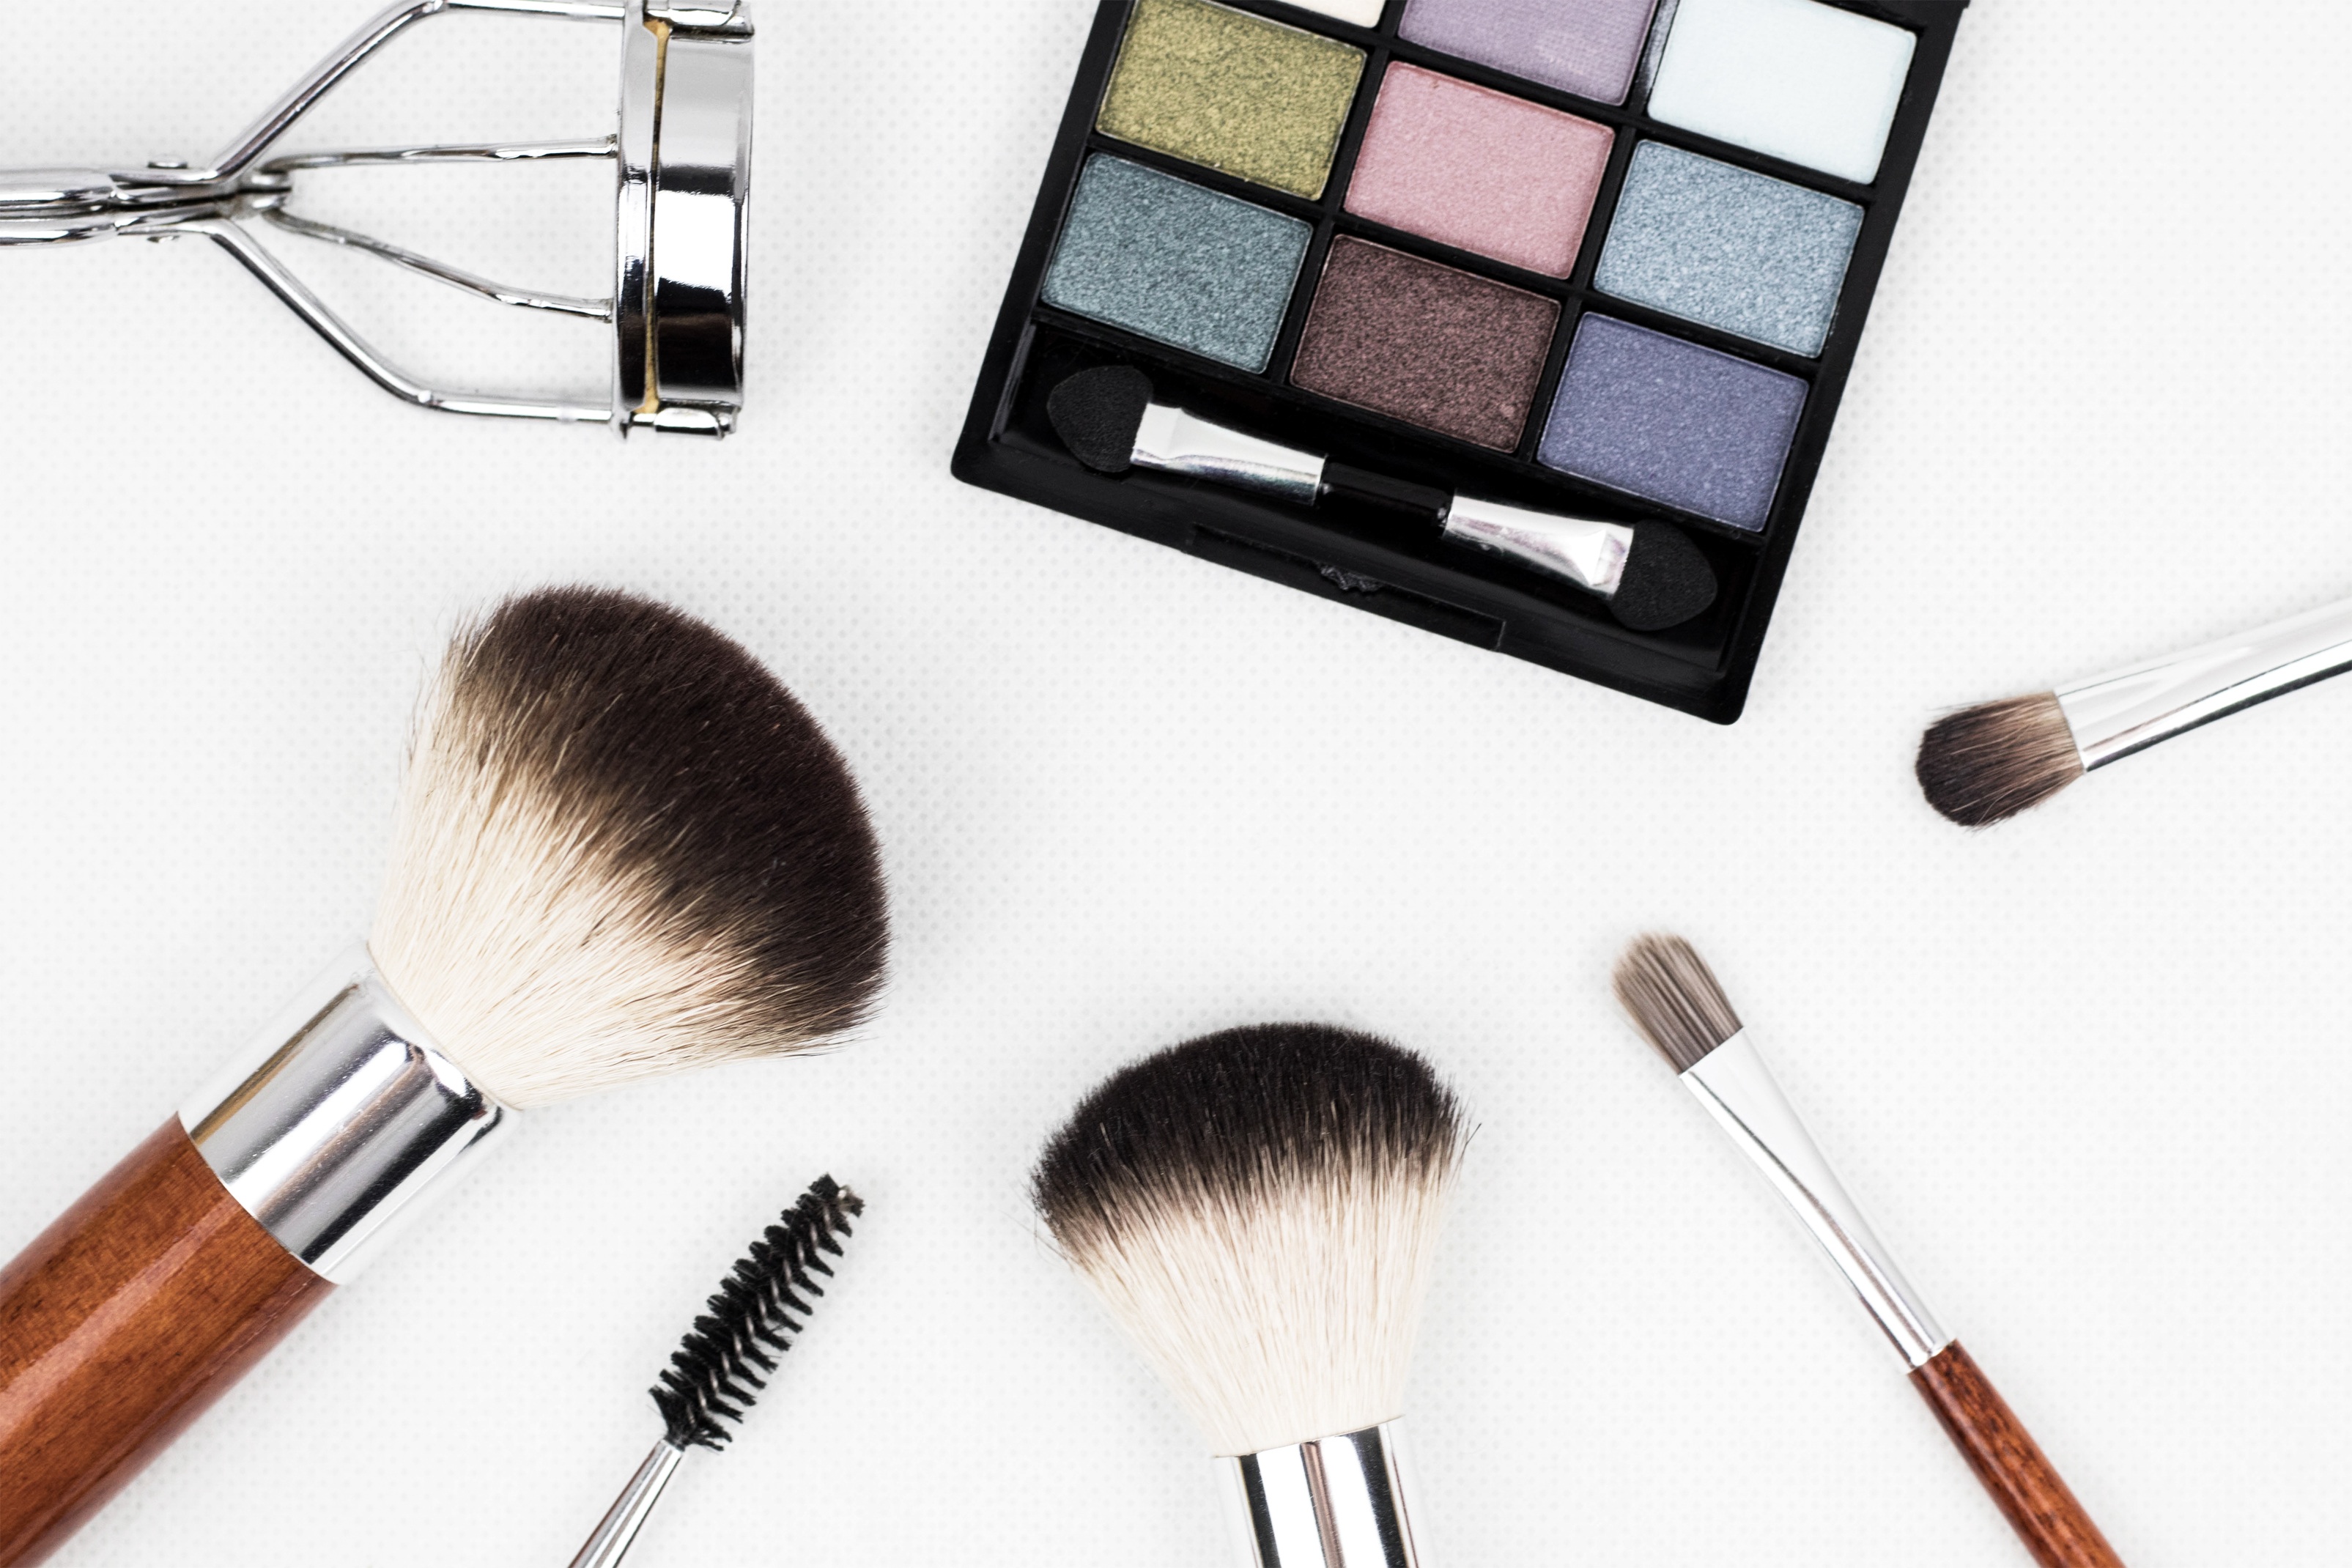
brush, makeup, make up, eyelash, makeup brush, human body, face, eyes, eye, beauty, organ, cosmetics, bristles, applying, eyelash curler, eye shadow